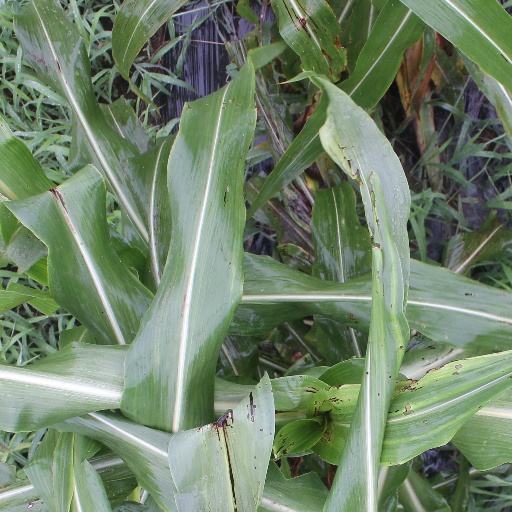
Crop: sorghum